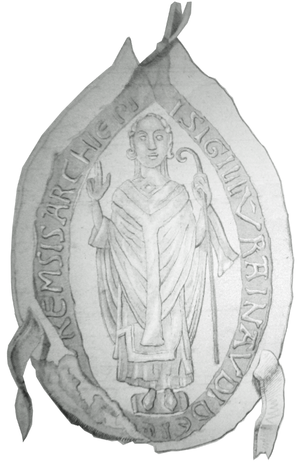
cf le titre.
Renauld Iᵉʳ de Bellay, fut à partir de 1083 archevêque de Reims jusqu'à 1096.